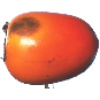
Label: kaki